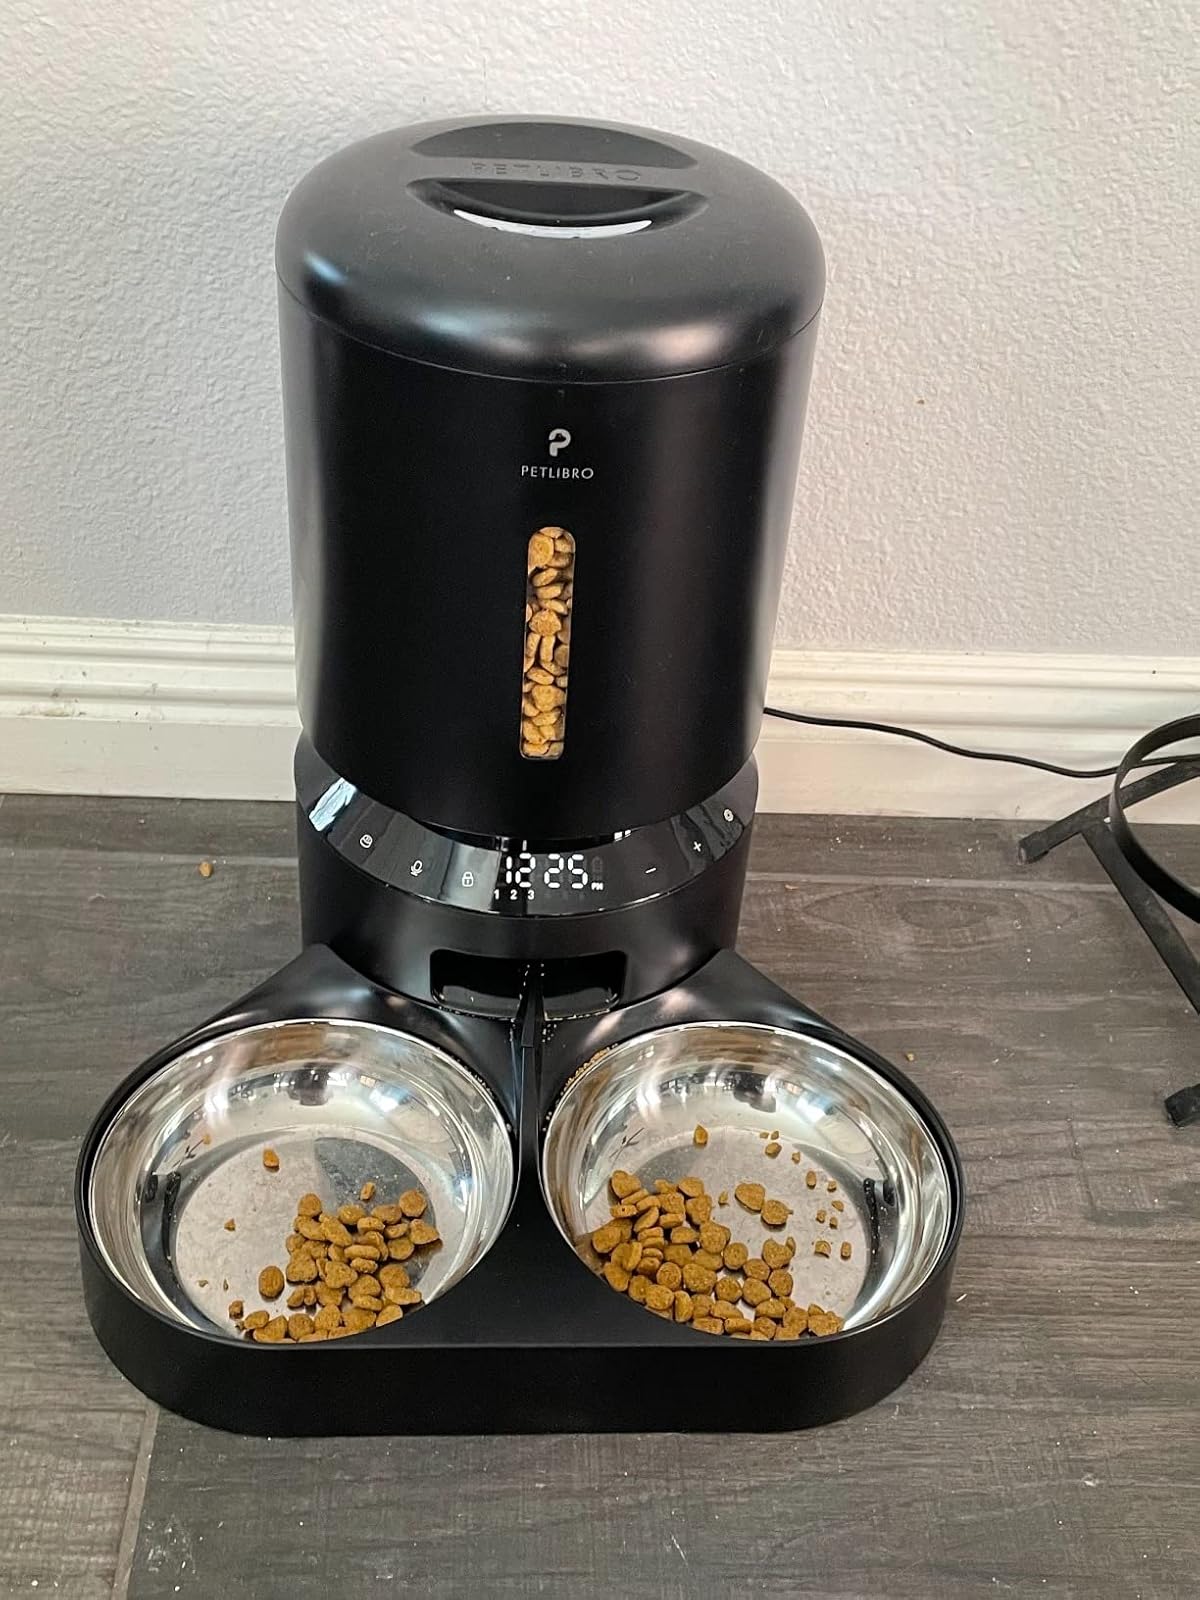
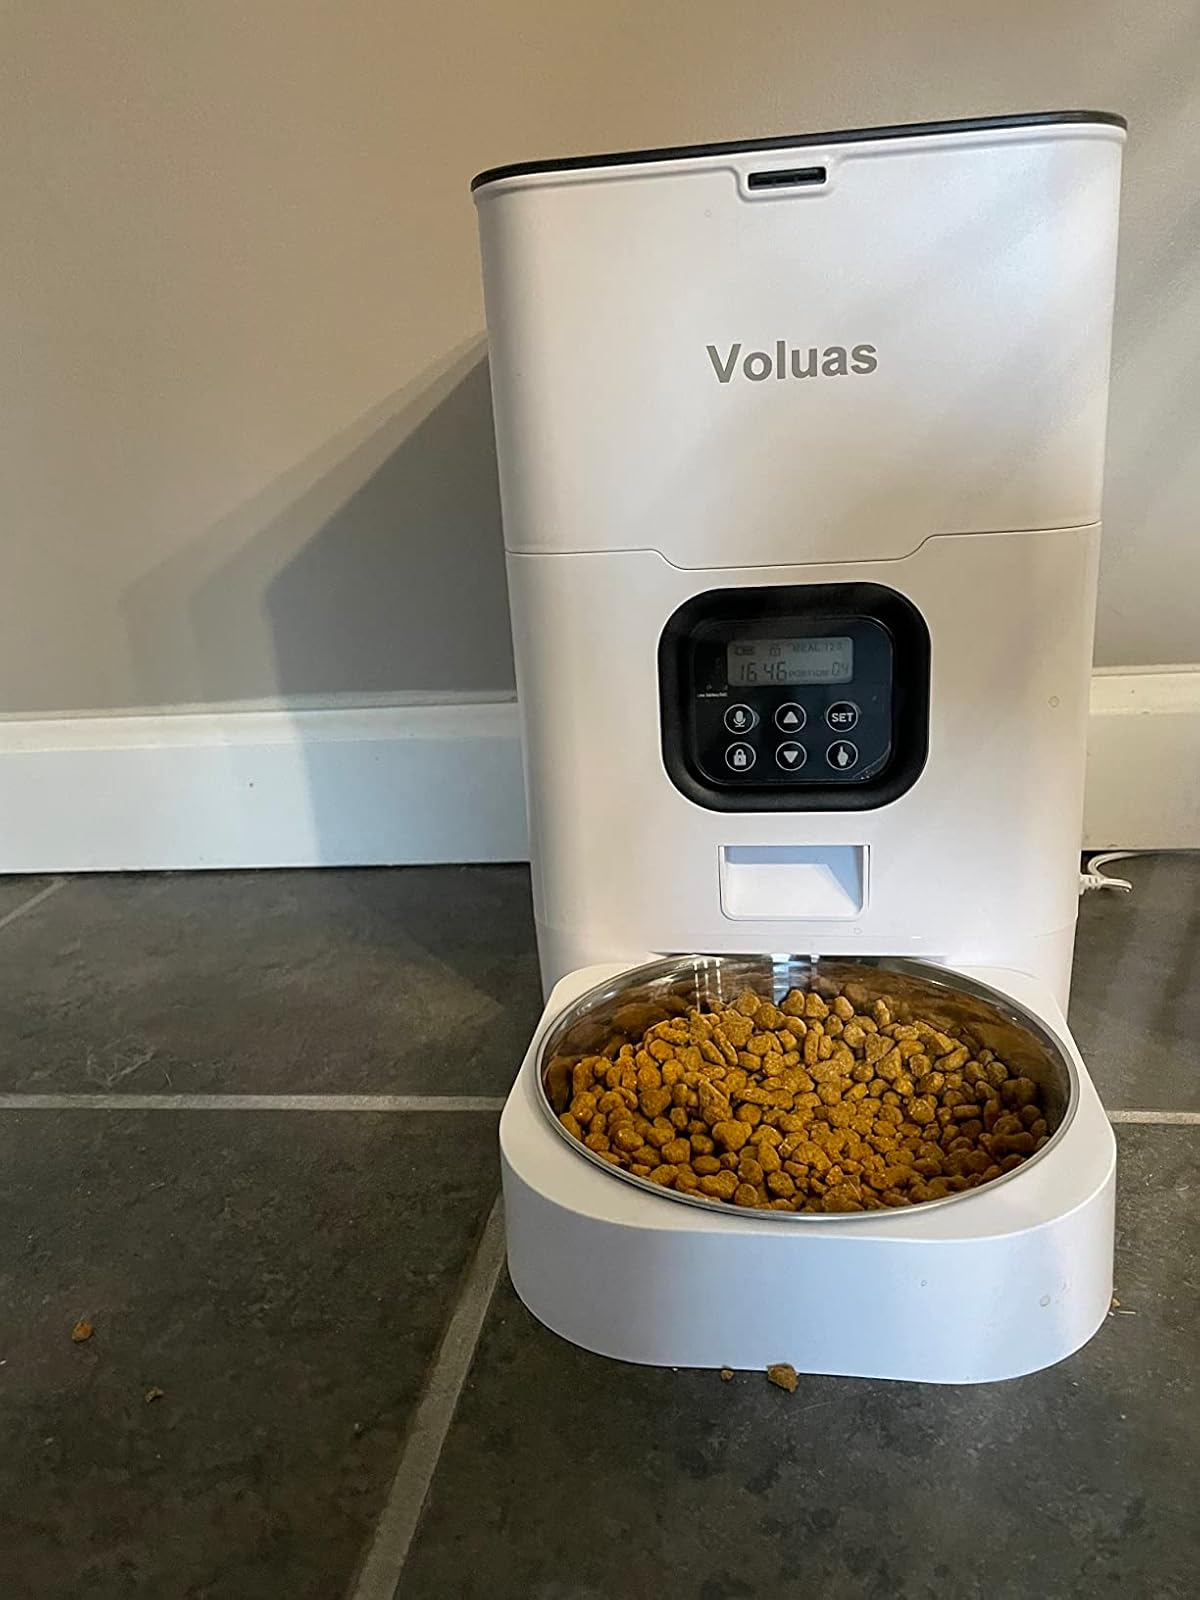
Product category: items_feeder
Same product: no